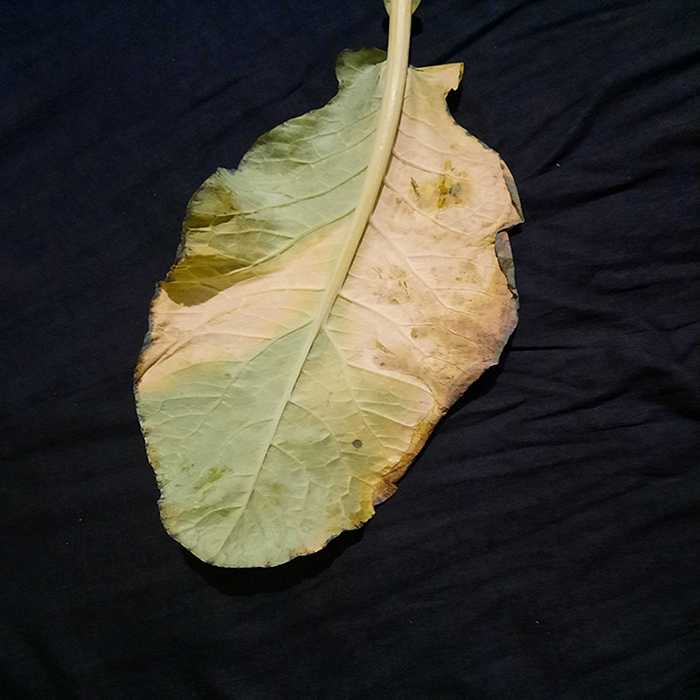
Plant: Cauliflower
Label: Black Rot